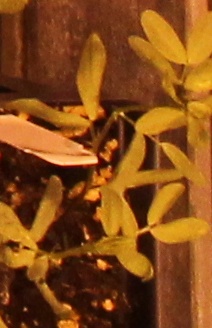
Label: Lentil